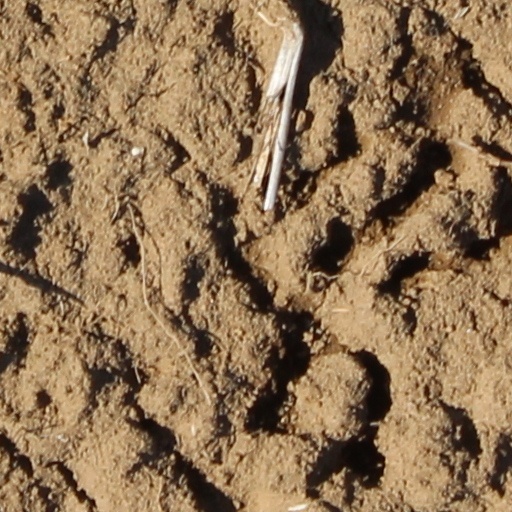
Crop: wheat